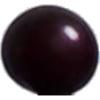
Label: Cherry Wax Black 1